Joshua Reynolds

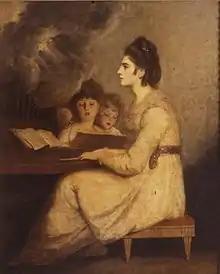
Reynolds's 'Mrs Sheridan in the character of St Cecilia' was considered by the artist's nephew as a 'sight worth coming to Devonshire to see, I cannot suppose that there was ever a greater Beauty in the world, nor even Helen or Cleopatra could have exceeded her', 1775, Waddesdon Manor.

Reynolds was one of the earliest members of the Royal Society of Arts, helped found the Society of Artists of Great Britain, and in 1768 became the first president of the Royal Academy of Arts, a position he was to hold until his death. In 1769, he was knighted by George III, only the second English artist to be so honoured. His "Discourses", a series of lectures delivered at the academy between 1769 and 1790, are remembered for their sensitivity and perception. In one lecture, he expressed the opinion that "invention, strictly speaking, is little more than a new combination of those images which have been previously gathered and deposited in the memory." William Jackson in his contemporary essays said of Reynolds 'there is much ingenuity and originality in all his academic discourses, replete with classical knowledge of his art, acute remarks on the works of others, and general taste and discernment'.